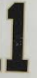
Number: 1